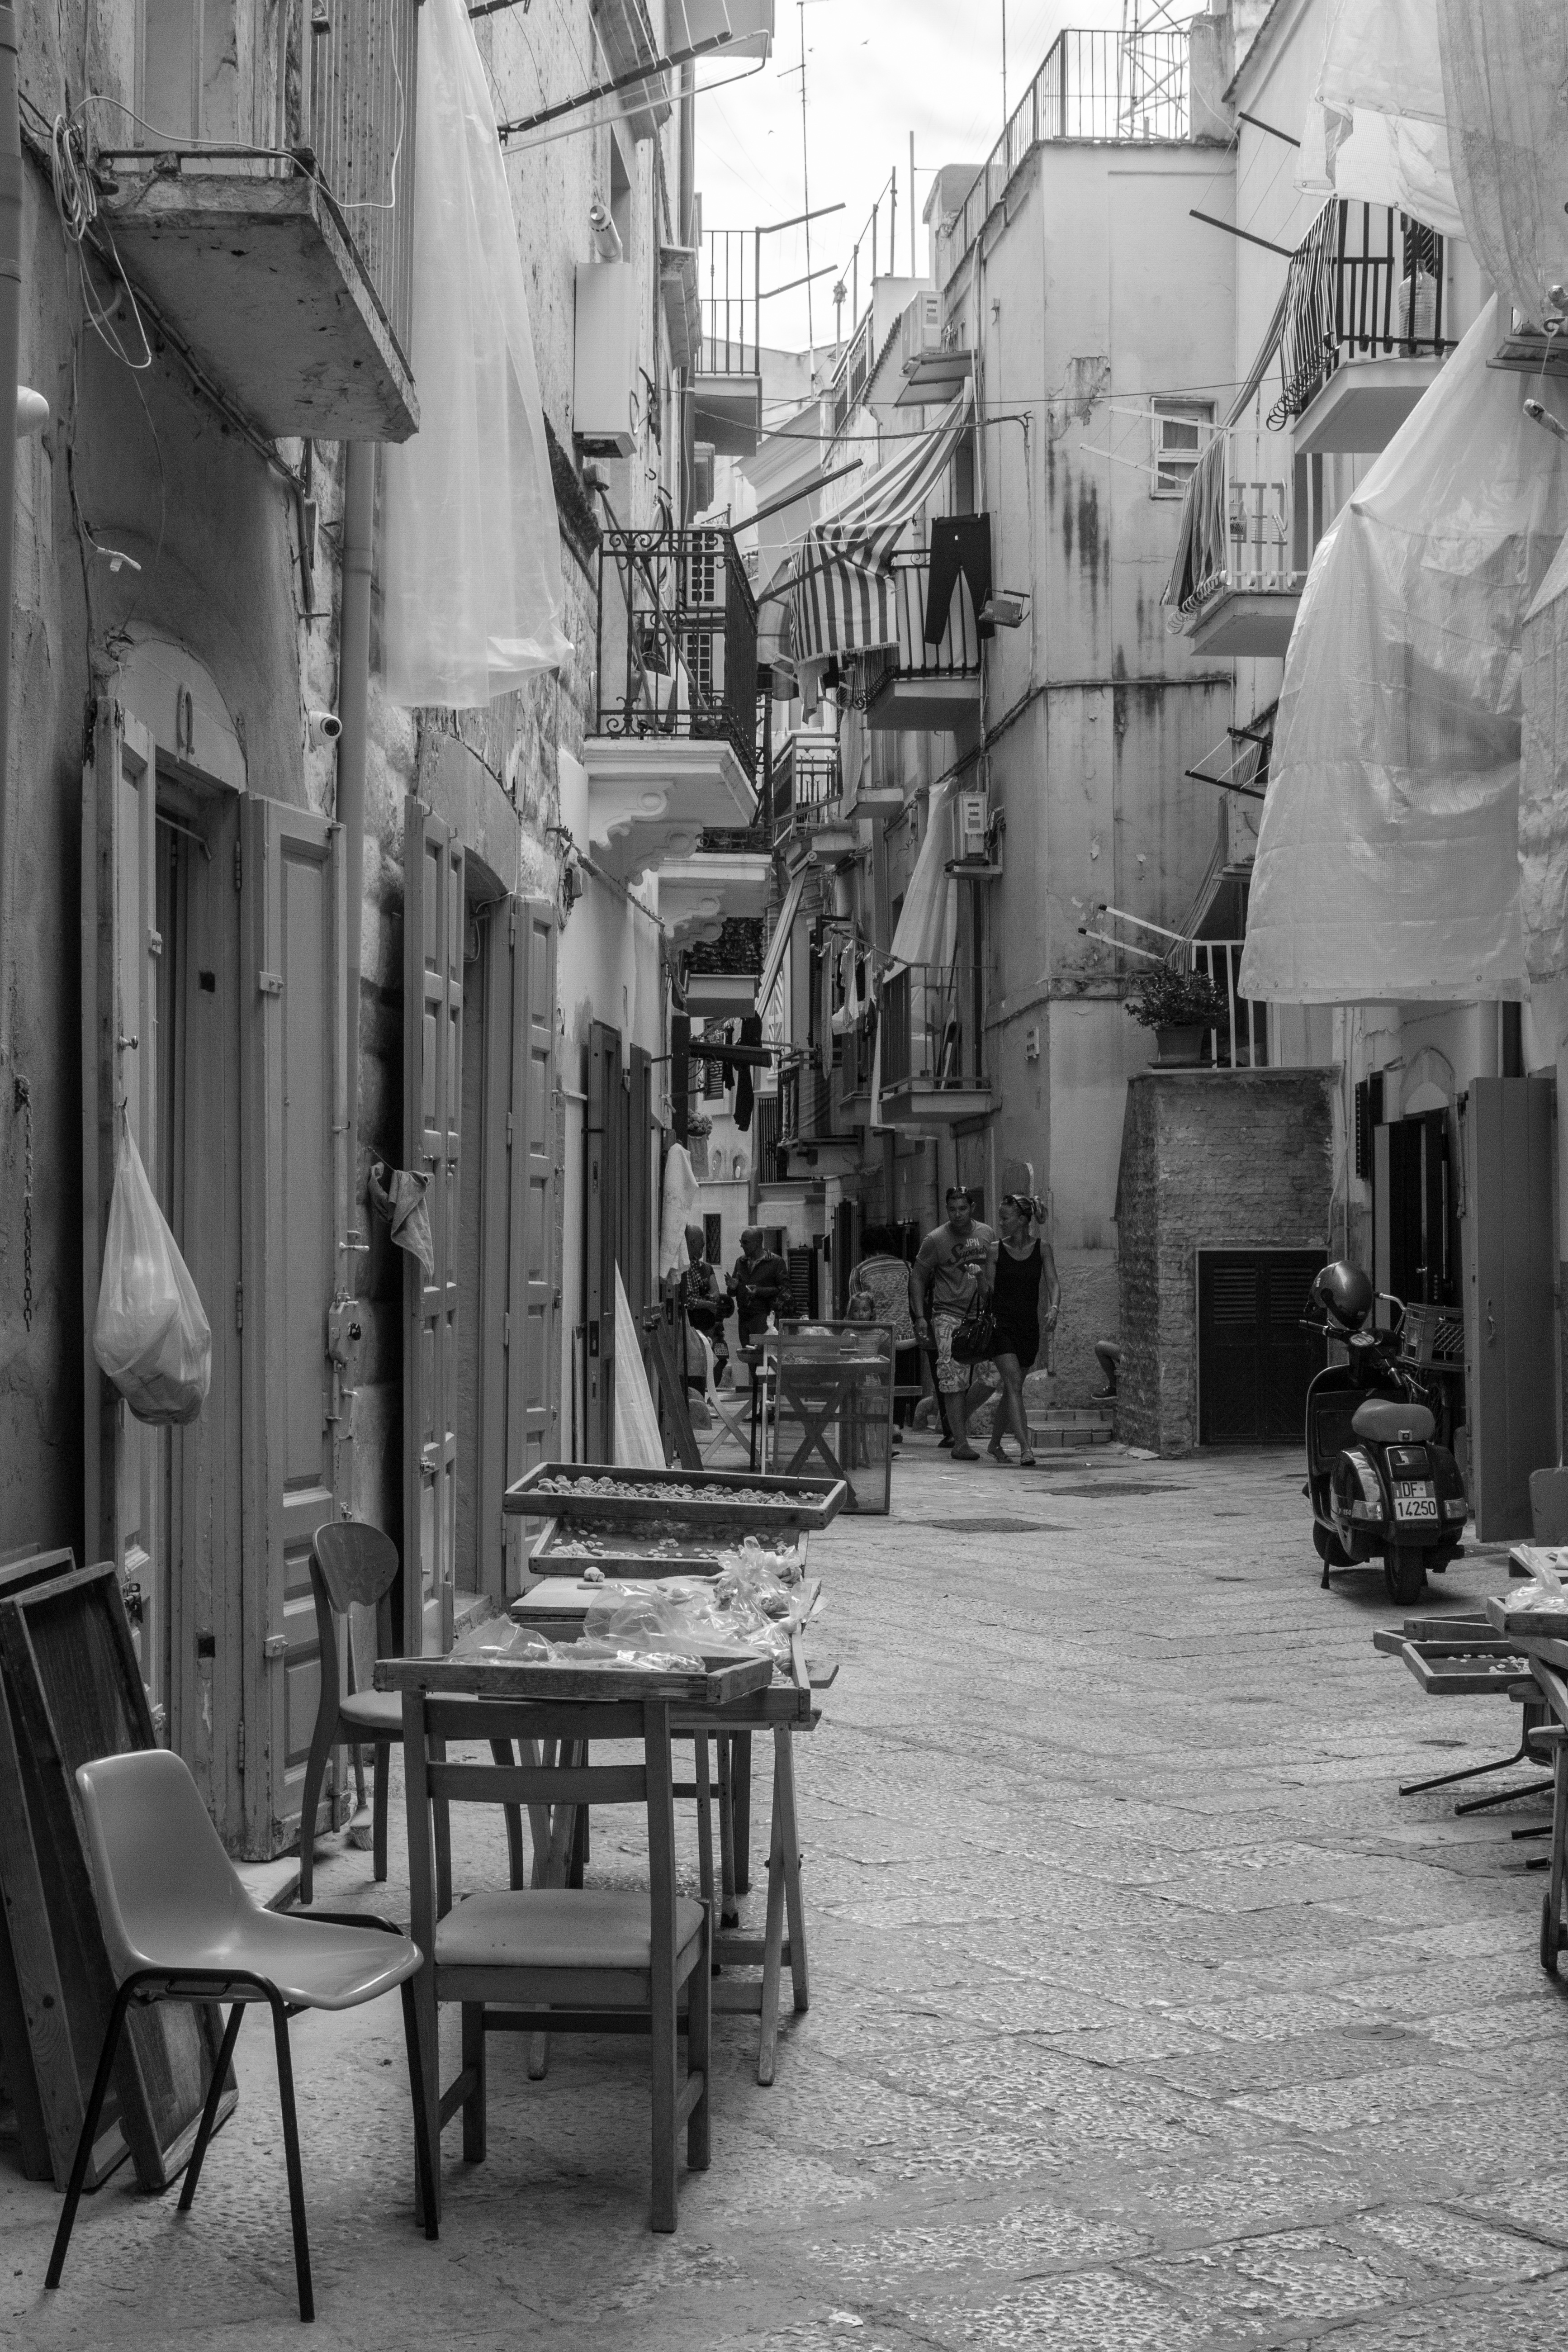
black and white, architecture, road, white, street, town, building, alley, city, home, mediterranean, italy, monochrome, infrastructure, photograph, history, neighbourhood, urban area, monochrome photography, ancient history, appulien